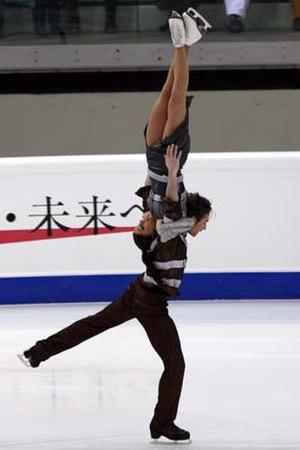
Fabian Bourzat, est un patineur artistique français de danse sur glace. Avec sa partenaire Nathalie Péchalat, ils sont double médaillés de bronze aux championnats du monde, doubles champions d'Europe et quintuples champions de France
Nathalie Péchalat, née le 22 décembre 1983 à Rouen est une danseuse sur glace française, présidente de la Fédération française des sports de glace depuis mars 2020.